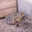
Label: frog